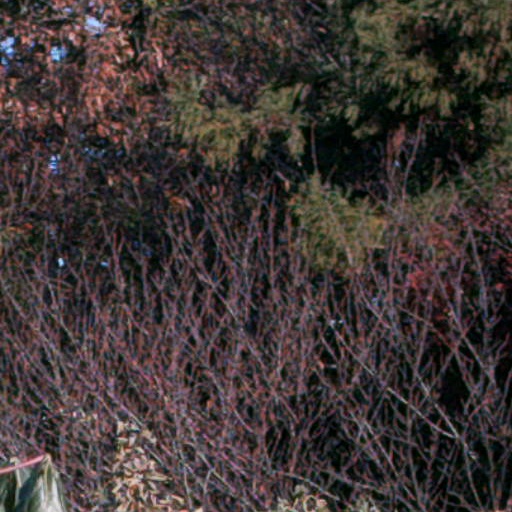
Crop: cassava